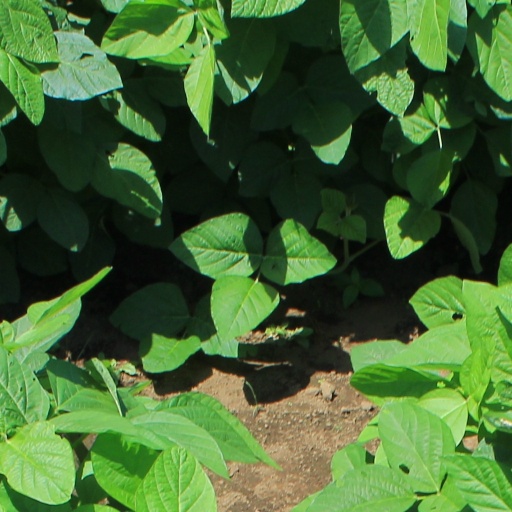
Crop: soybean